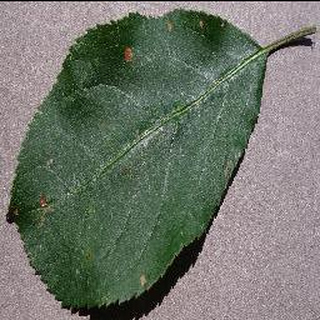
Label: apple_black_rot